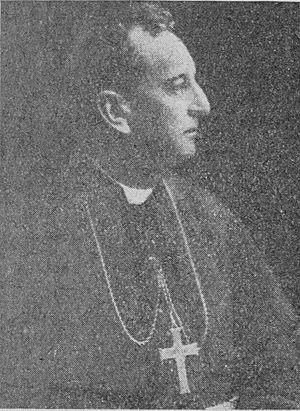
porttrait de Mgr Hurtault.
Étienne-Joseph Hurault fut évêque de Nancy de 1930 à 1934.